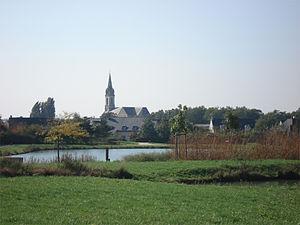
Vue de Saint-Sylvain-d'Anjou (Maine-et-Loire, France) depuis le théâtre de verdure du parc André Delibes.
Saint-Sylvain-d'Anjou est une ville située dans le département de Maine-et-Loire, en région Pays de la Loire, et une ancienne commune française devenue, le 1ᵉʳ janvier 2016, commune déléguée de la commune nouvelle de Verrières-en-Anjou.
Verrières-en-Anjou est une commune nouvelle française située dans le département de Maine-et-Loire, en région Pays de la Loire, créée le 1ᵉʳ janvier 2016.